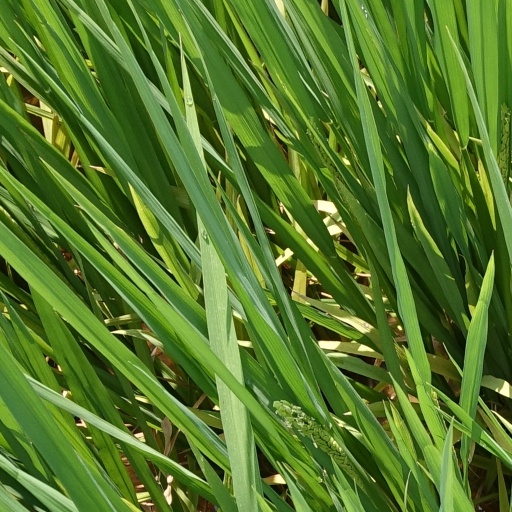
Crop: rice